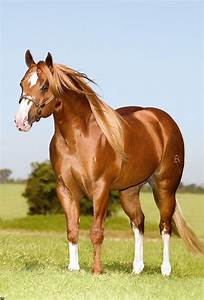
Label: cavallo